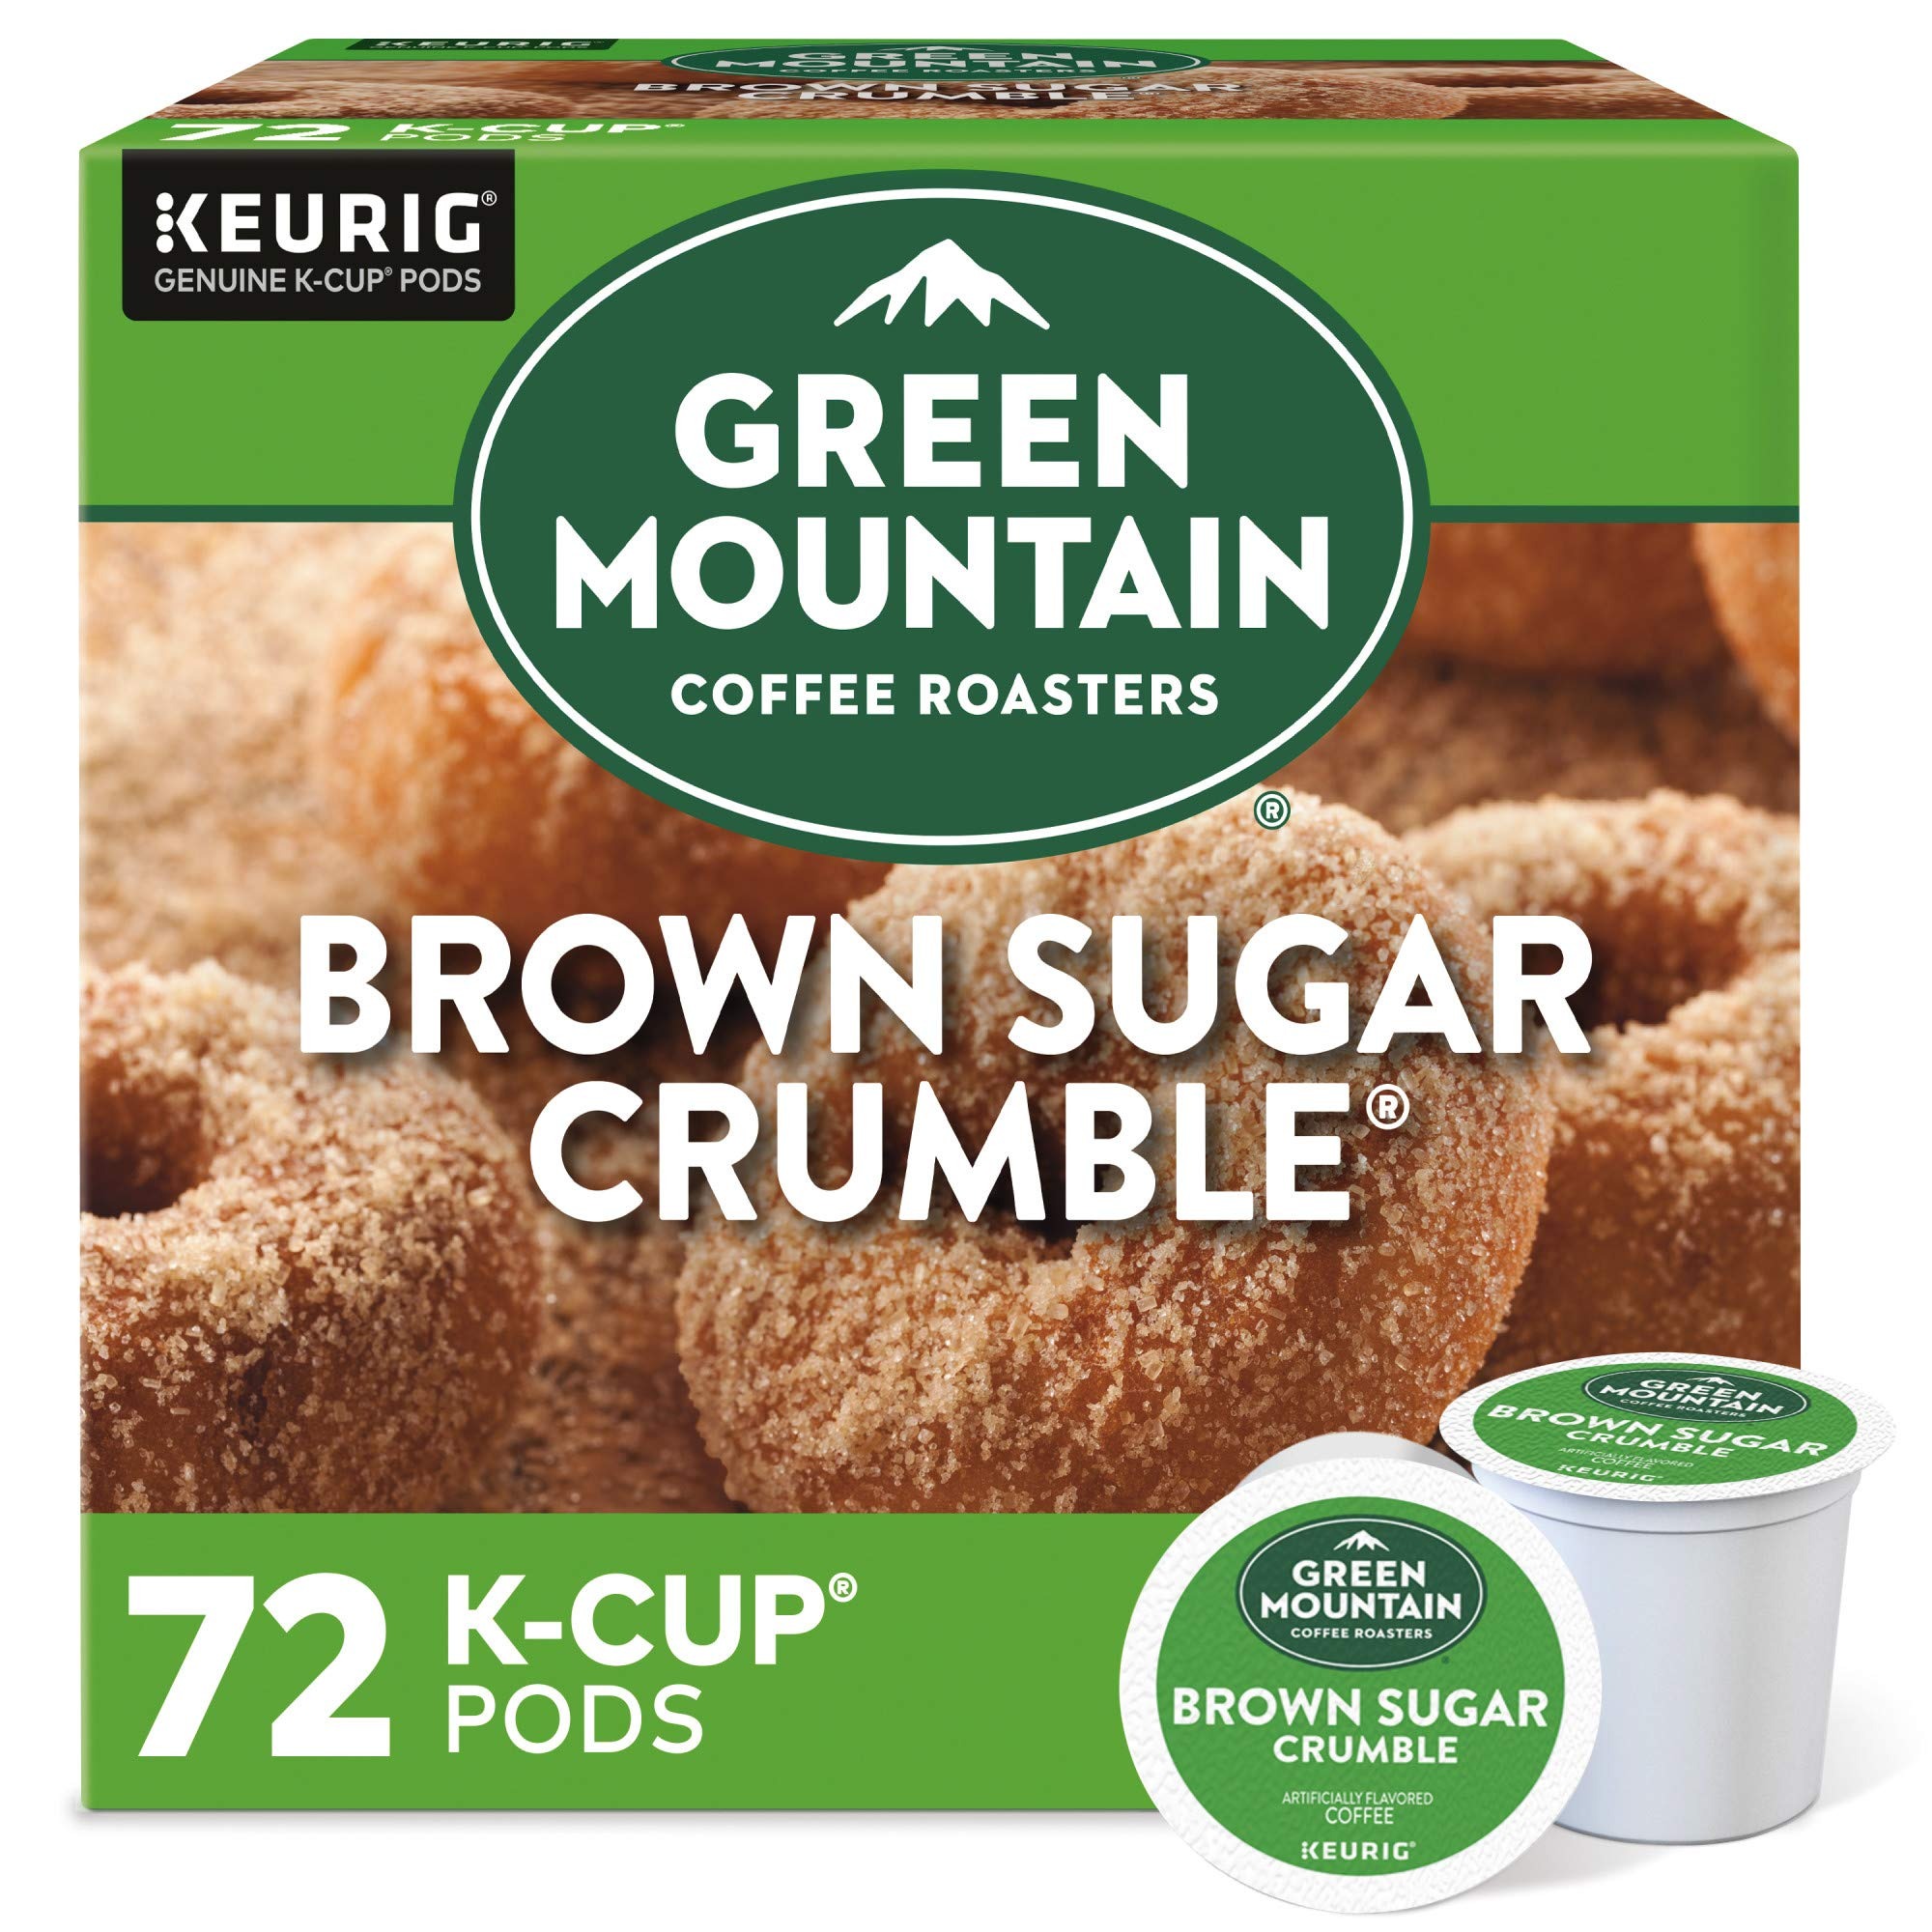
Item Name: Green Mountain Coffee Roasters Brown Sugar Crumble Keurig Single-Serve K-Cup pods, Medium Roast Coffee, 72 Count
Bullet Point 1: BRAND STORY: The mountains are a special place. It's where Green Mountain Coffee Roasters was born. It's where we developed our adventurous spirit and commitment to improving the lands through sustainably sourced coffee. We're driven to bring the world a richer, better cup of coffee. Be bold. Be alive. Grab a cup and get out there.
Bullet Point 2: TASTE: Bursting with the rich goodness of a warm homemade donut. A smooth light roast with the flavor of sweet, buttery brown sugar and a hint of cinnamon.
Bullet Point 3: ROAST: Light roast, caffeinated coffee and is certified Orthodox Union Kosher (U)
Bullet Point 4: SUSTAINABILITY: Committed to 100% responsibly sourced coffee by end of 2020
Bullet Point 5: COMPATIBILITY: Contains genuine Keurig K-Cup pods, engineered for guaranteed quality and compatibility with all Keurig K-Cup coffee makers
Value: 72.0
Unit: count

Price: 9.98